Cuthbert Mayne

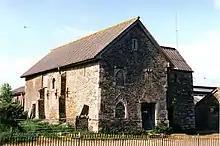
The barn at Golden Manor, a former secret chapel

At Oxford, Mayne met Edmund Campion and other Catholics, such as Gregory Martin, Humphrey Ely, Henry Shaw, Thomas Bramston, Henry Holland, Jonas Meredith, and Roland Russell. At some point, Mayne, too, became a Catholic. Late in 1570, a letter addressed to him from Gregory Martin, urging him to come to Douai, fell into the hands of the Bishop of London, and he sent a pursuivant to arrest Mayne and others mentioned in the letter. Warned by Thomas Ford, Mayne evaded arrest by going to Cornwall and then, in 1573, to the English College, Douai, now in northern France.